Nikolaos Votsis

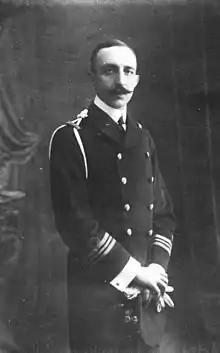
A photo of Votsis, 1913

Nikolaos Votsis (1877–1931) was a Greek naval officer who distinguished himself during the Balkan Wars and rose to the rank of Rear Admiral.